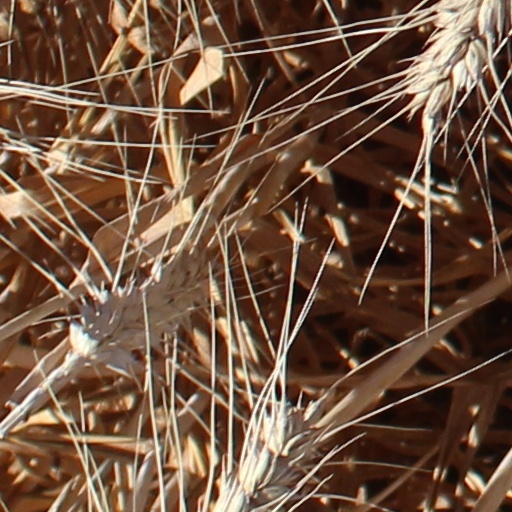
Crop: wheat